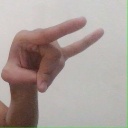
अक्षर: च